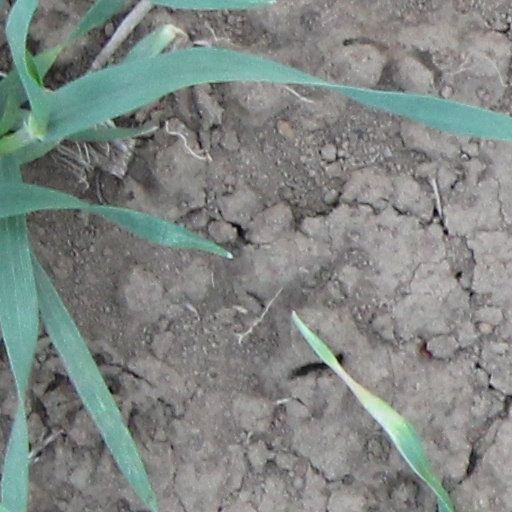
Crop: wheat